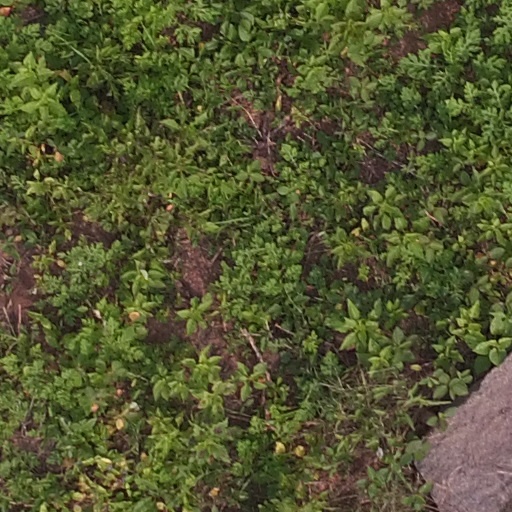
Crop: maize; corn